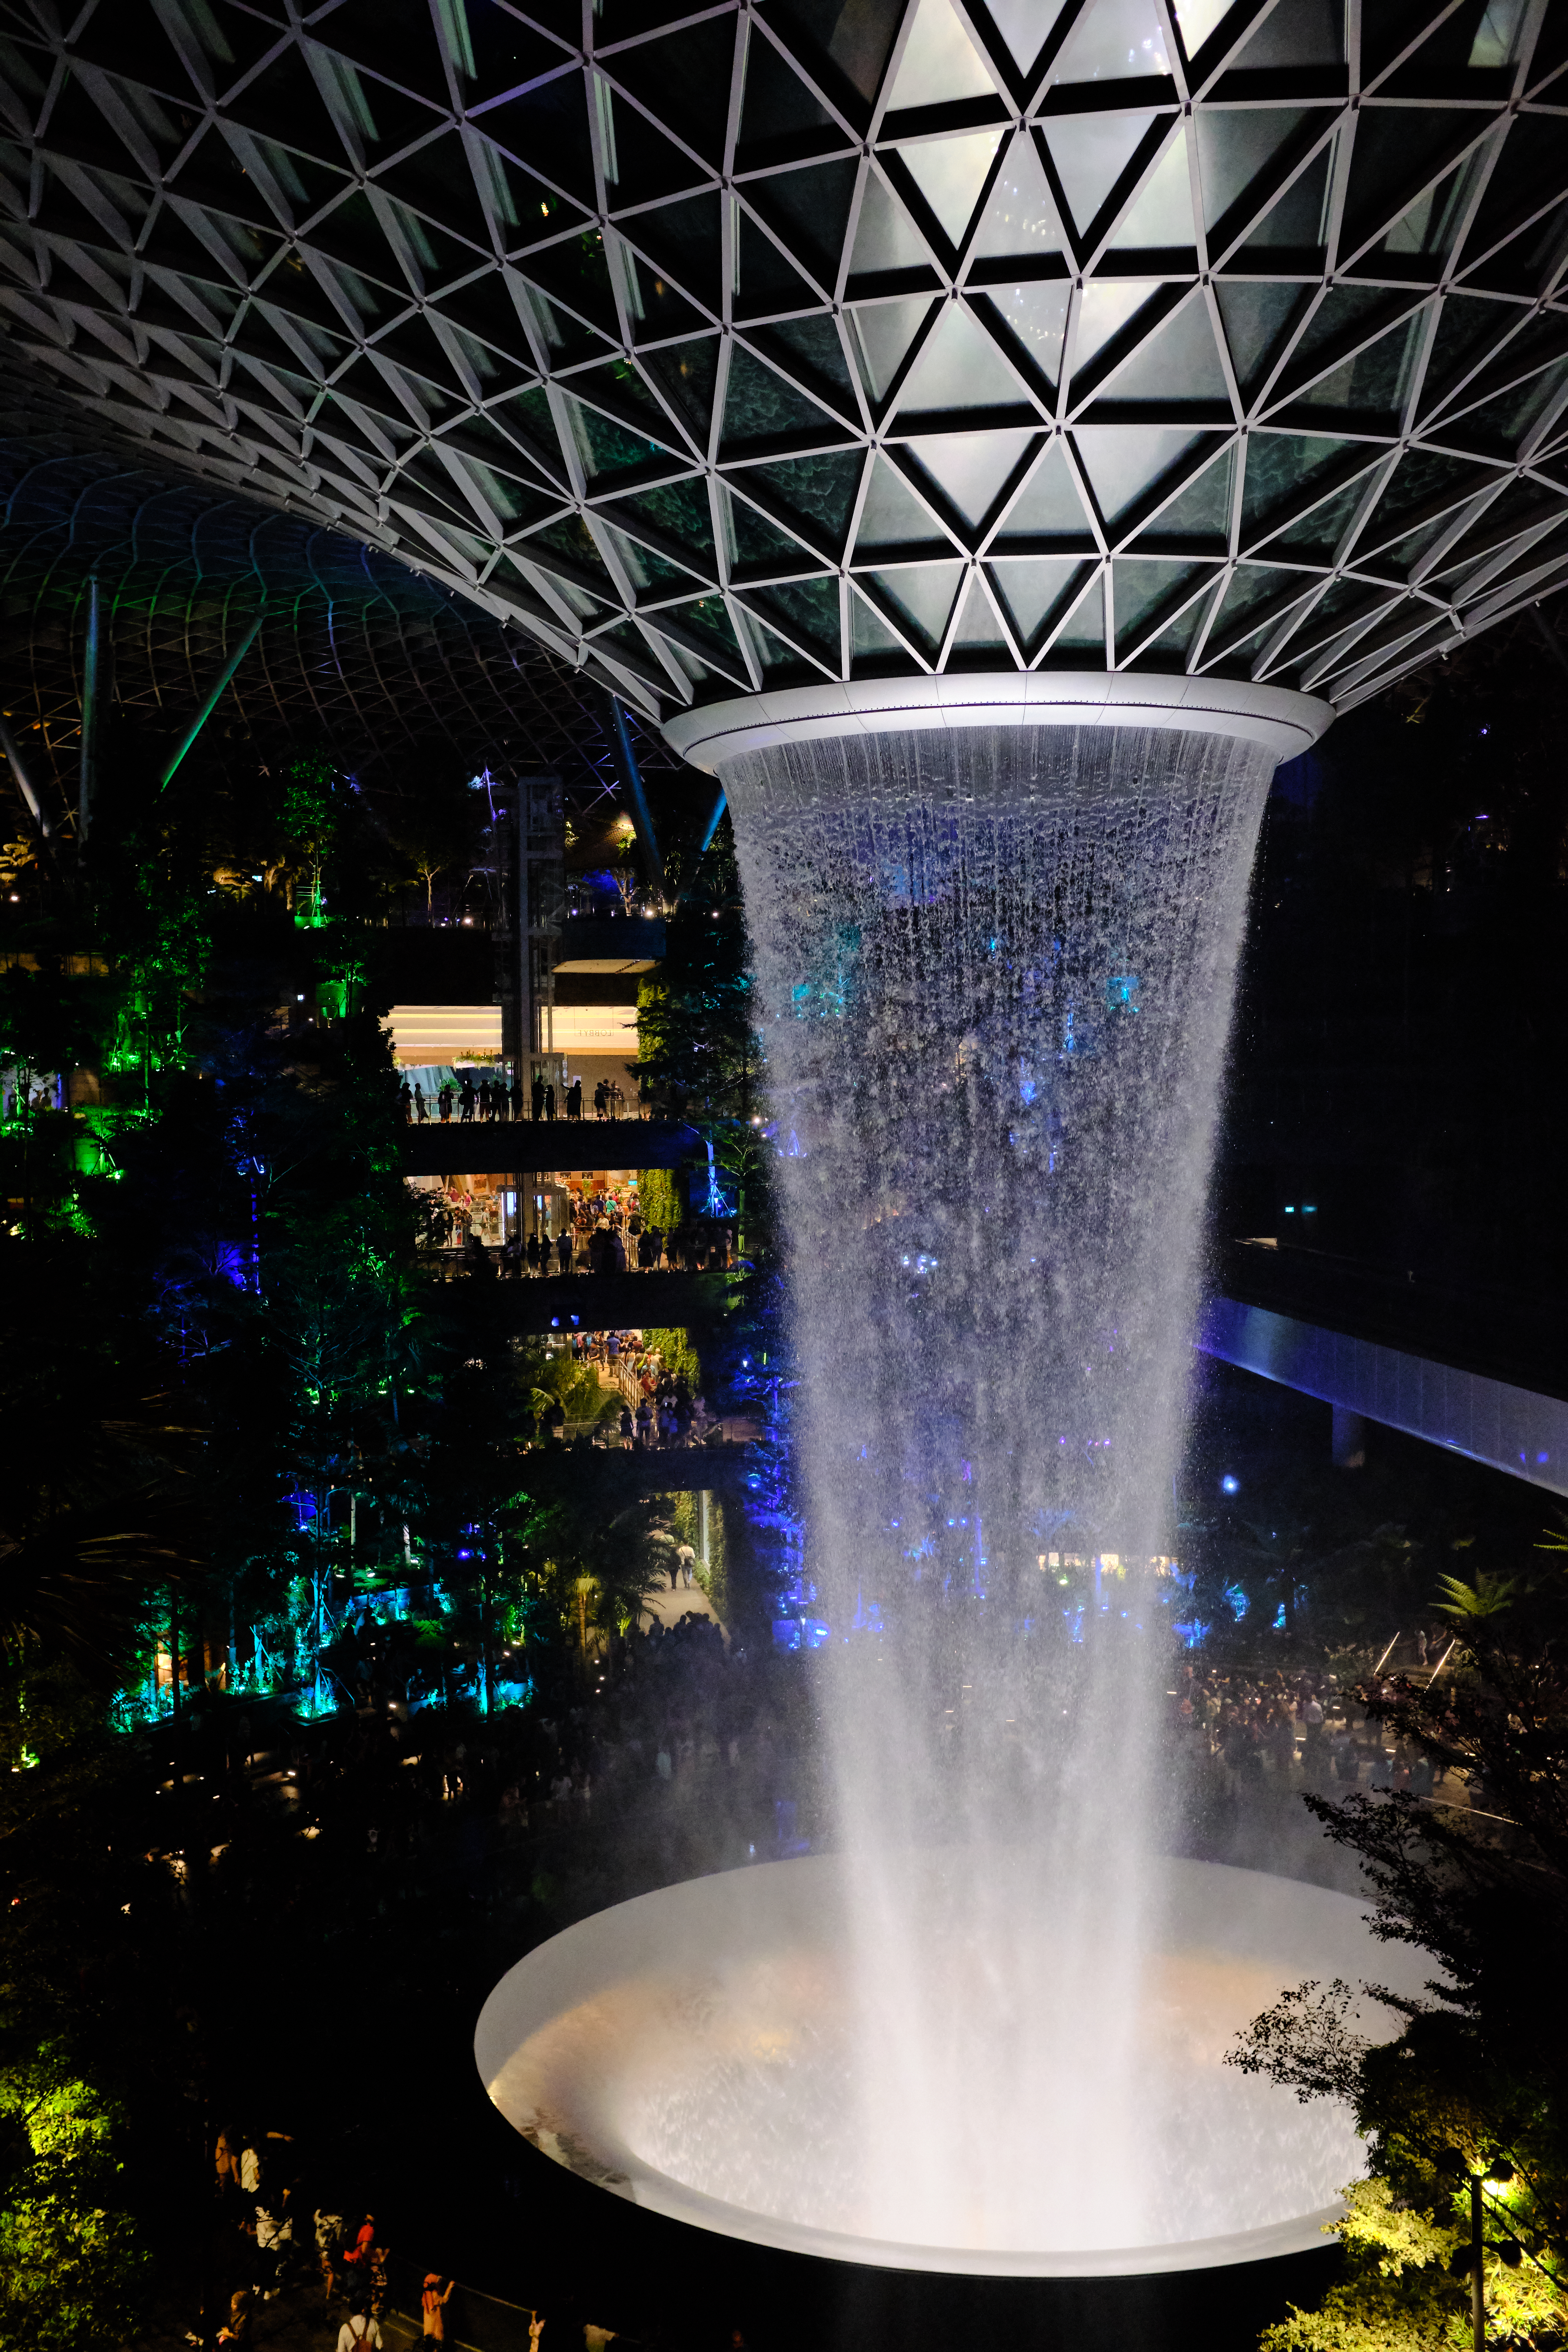
airport, fountain, water, light, architecture, water feature, sky, night, space, glass, tower, city, art